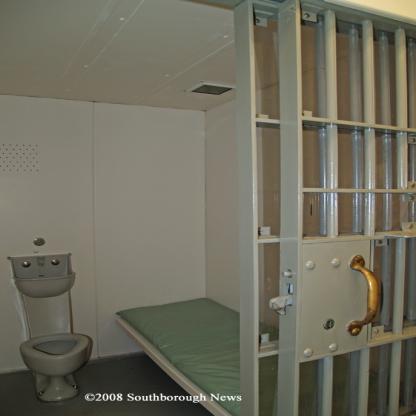
Scene: Indoor